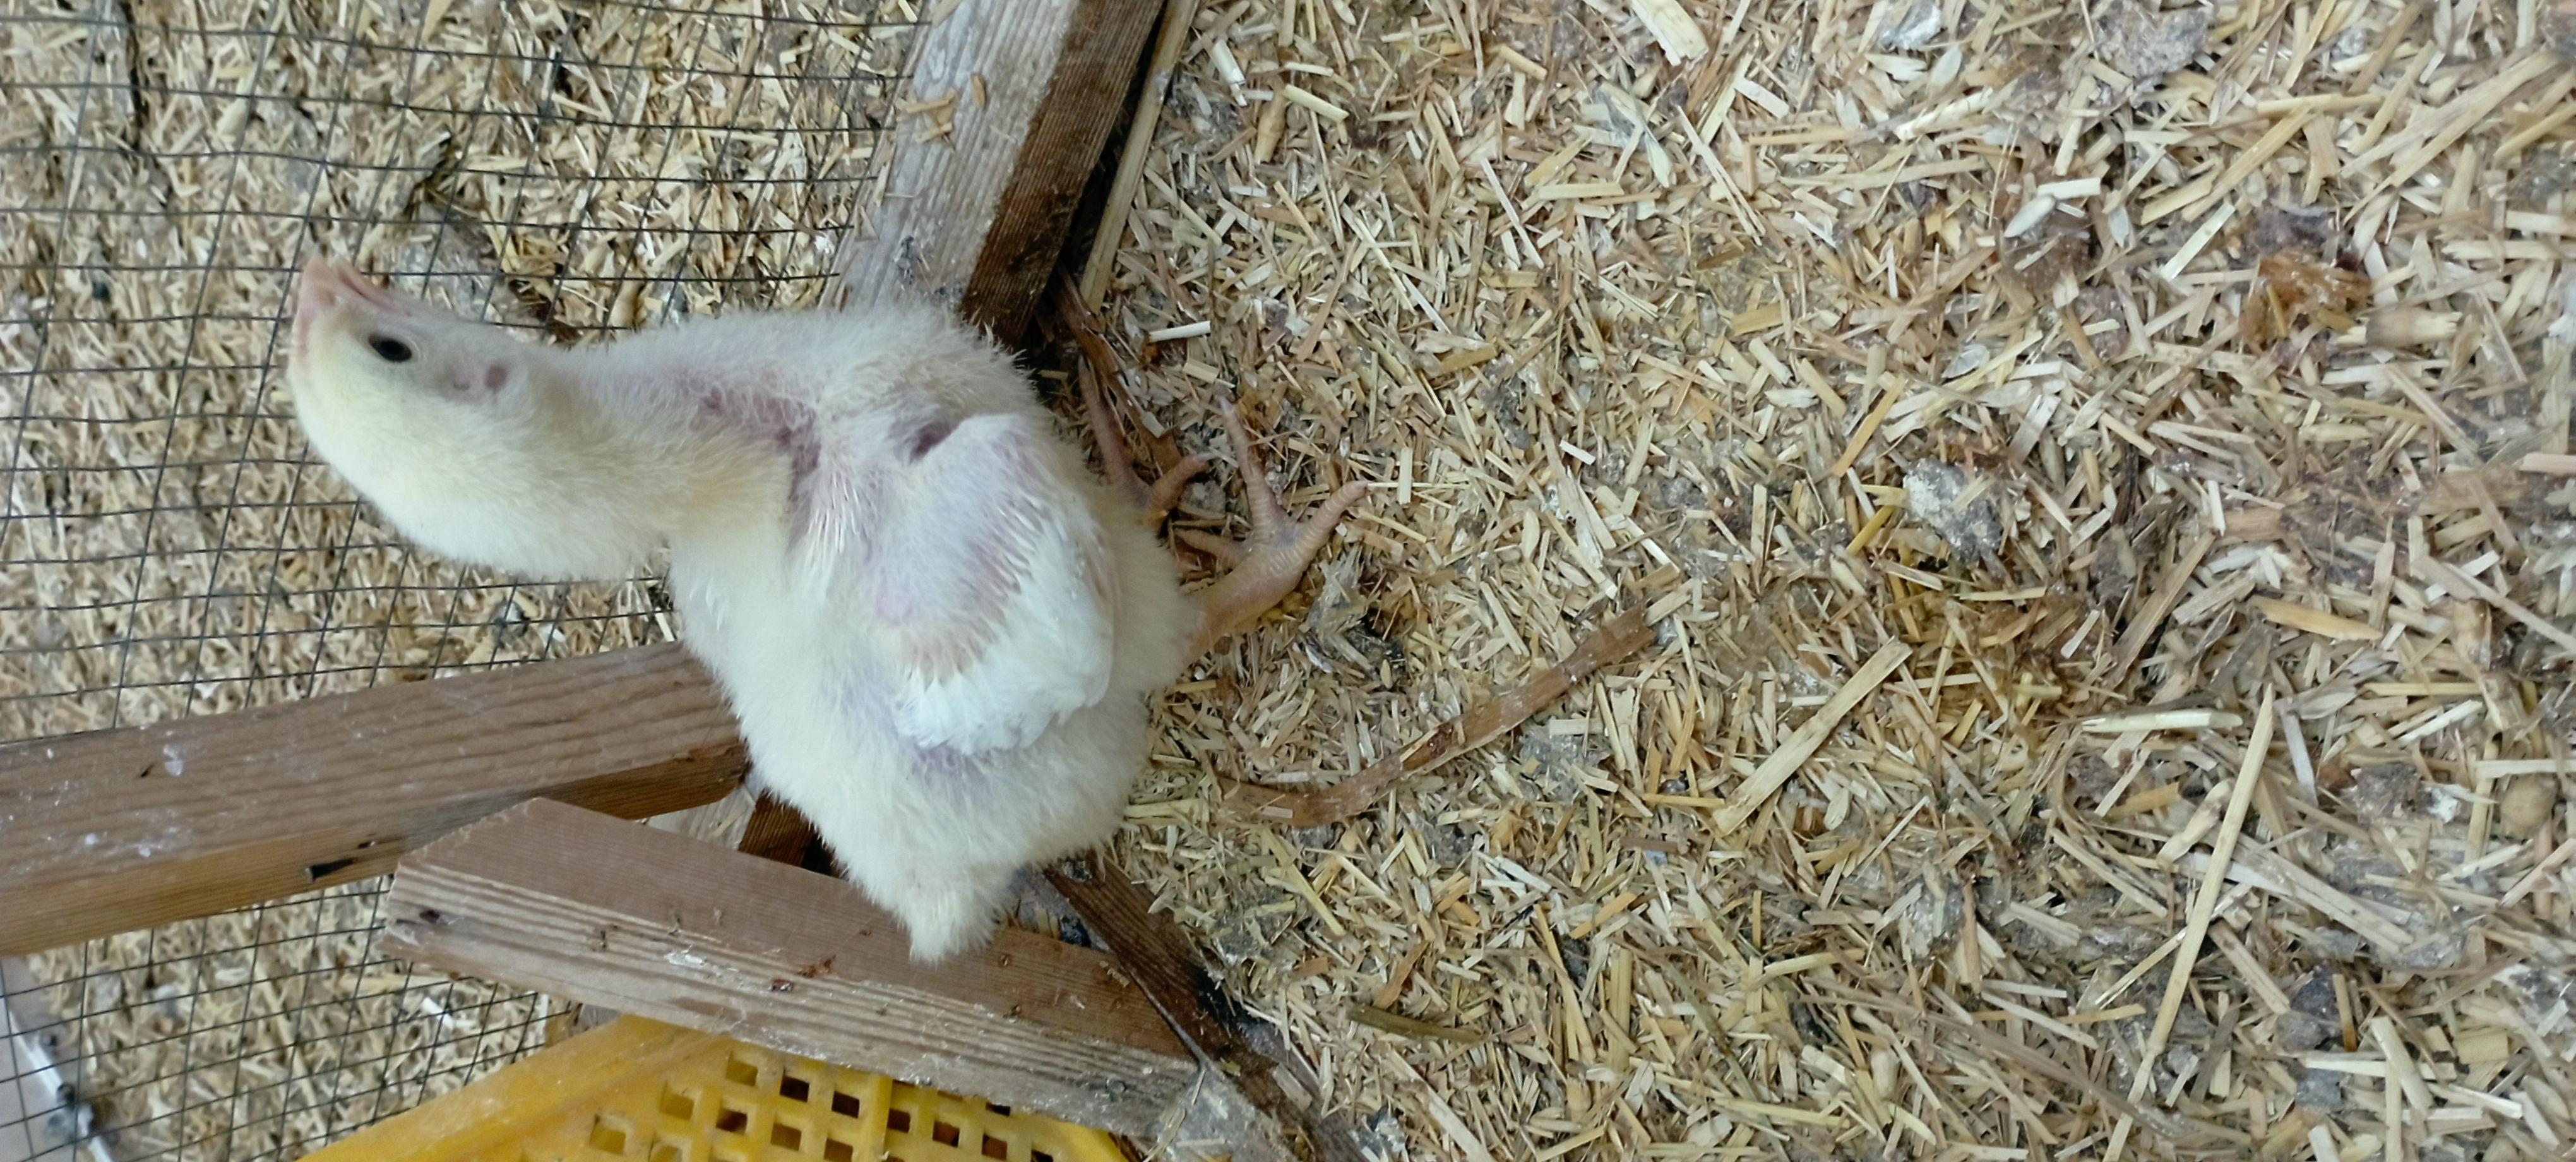
Weight: 334 g